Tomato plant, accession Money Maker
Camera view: tilt-top (135 deg); turntable rotation: 120 degrees
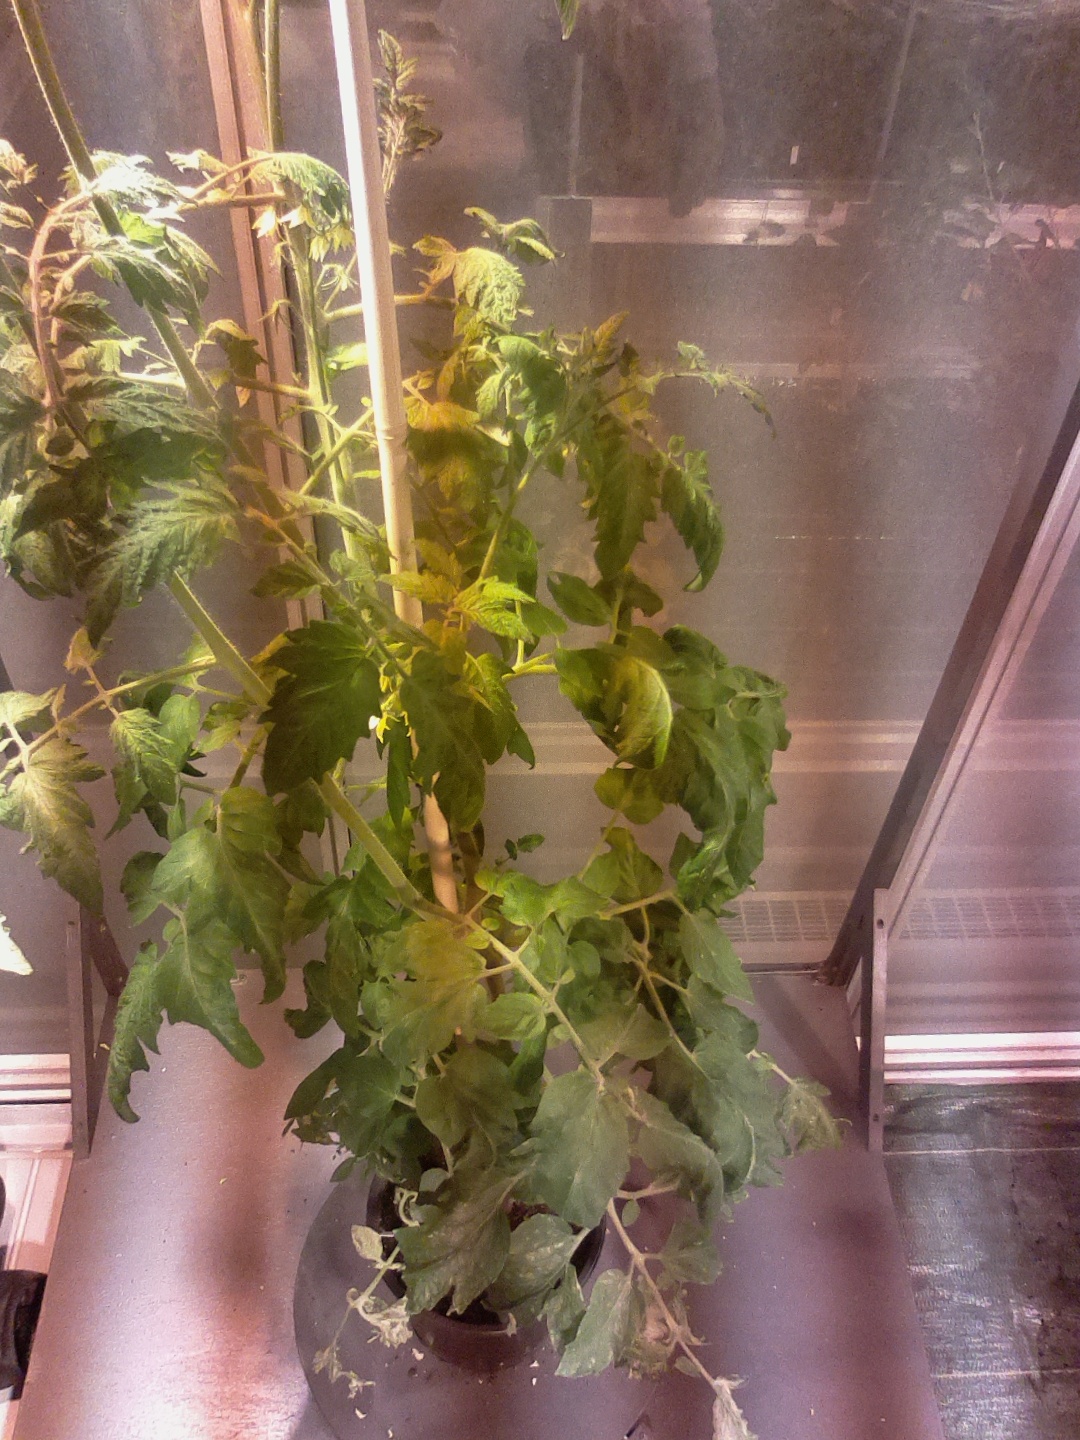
BBCH growth stage 70: Fruits at the main stem or branches visibles